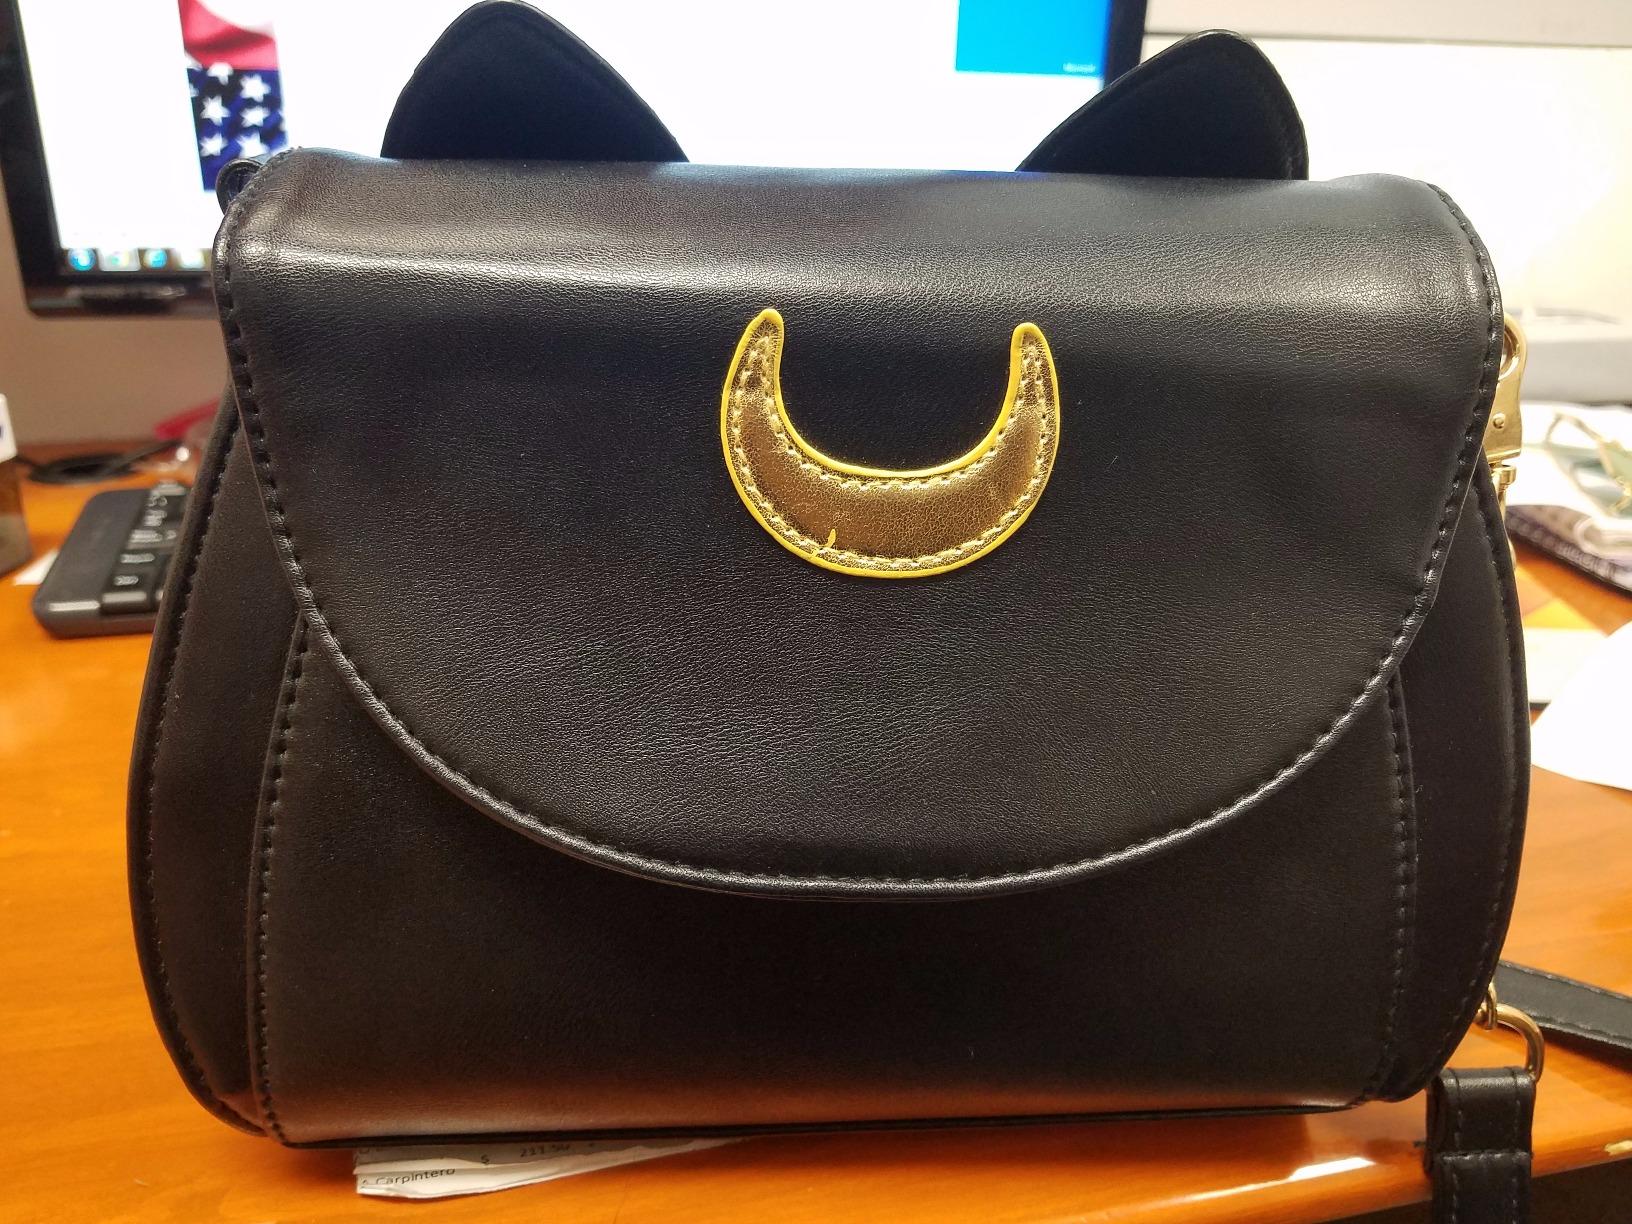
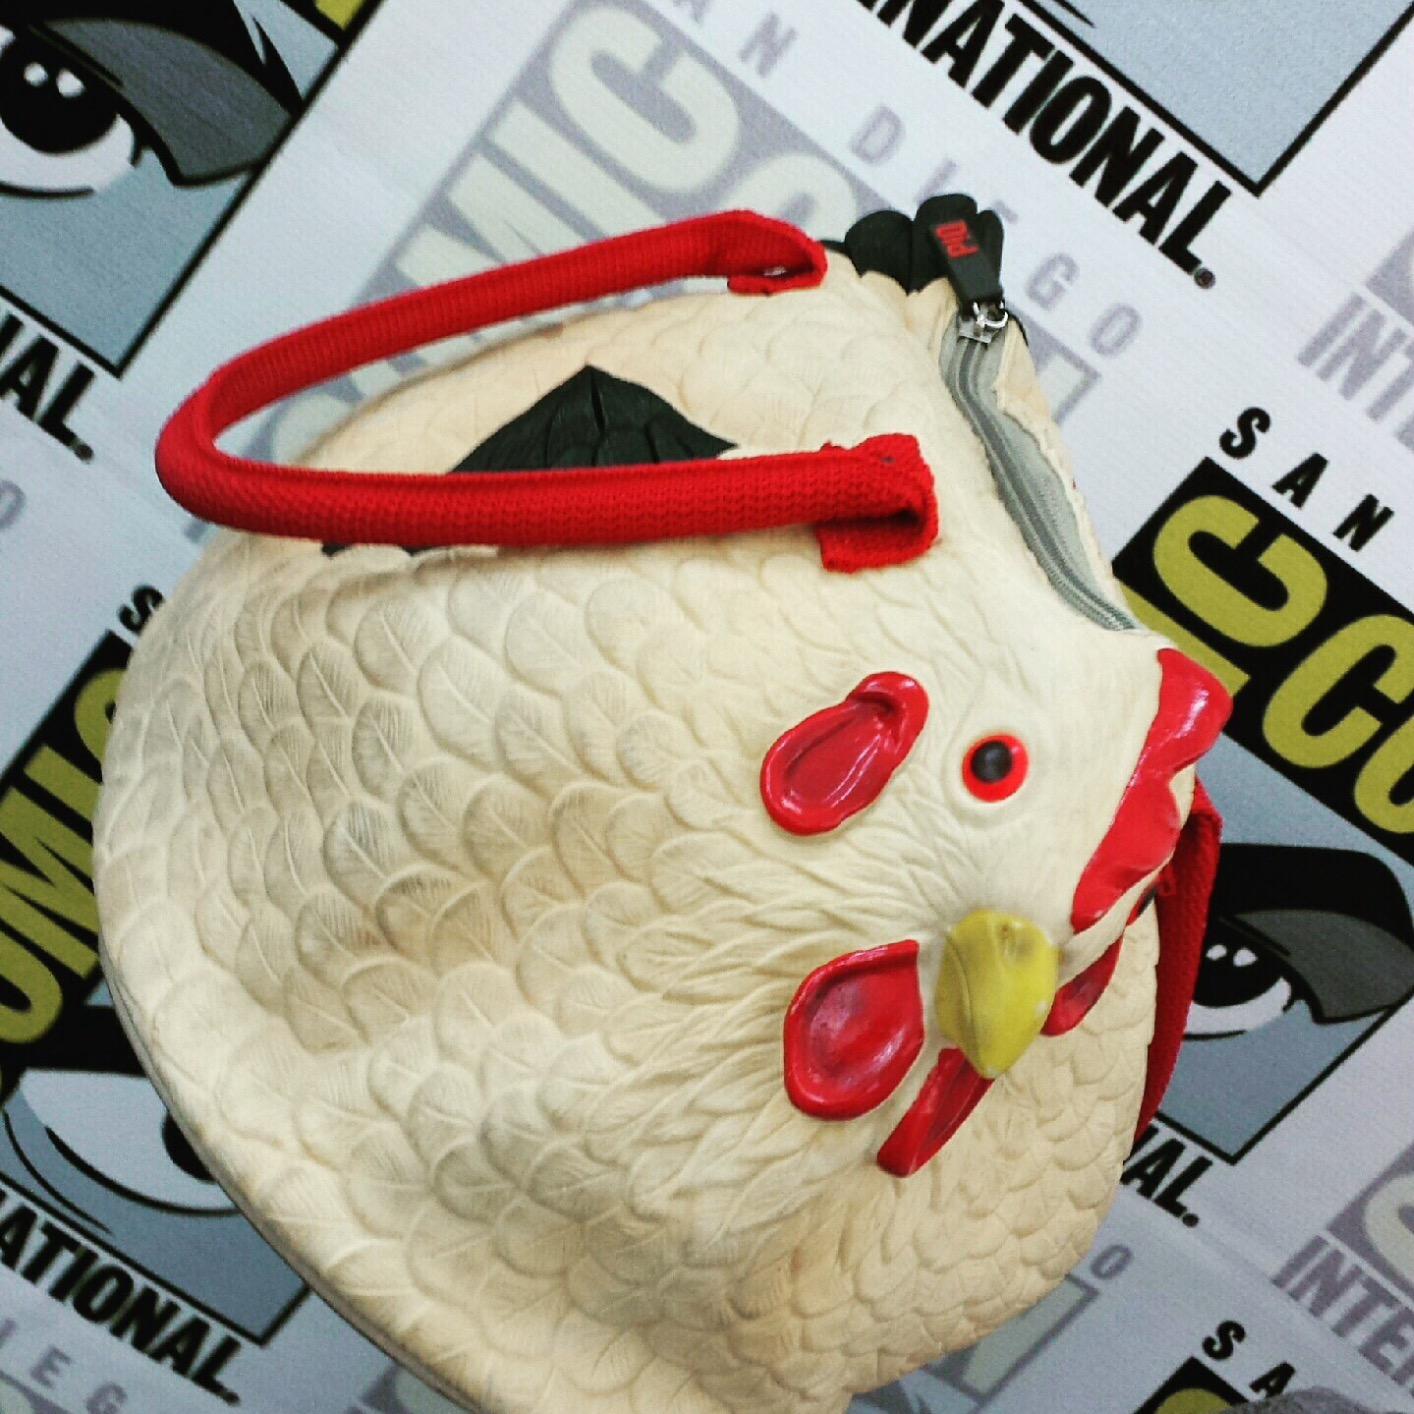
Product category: accessories_handbag
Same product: no